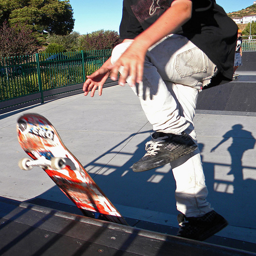
A man riding a skateboard up the side of a ramp.
A man performs a trick while on his skateboard.
A skateboarder trying to do some kind of jump.
A person performs a trick on a skateboard at a skate park.
a young person and a skateboard on an incline